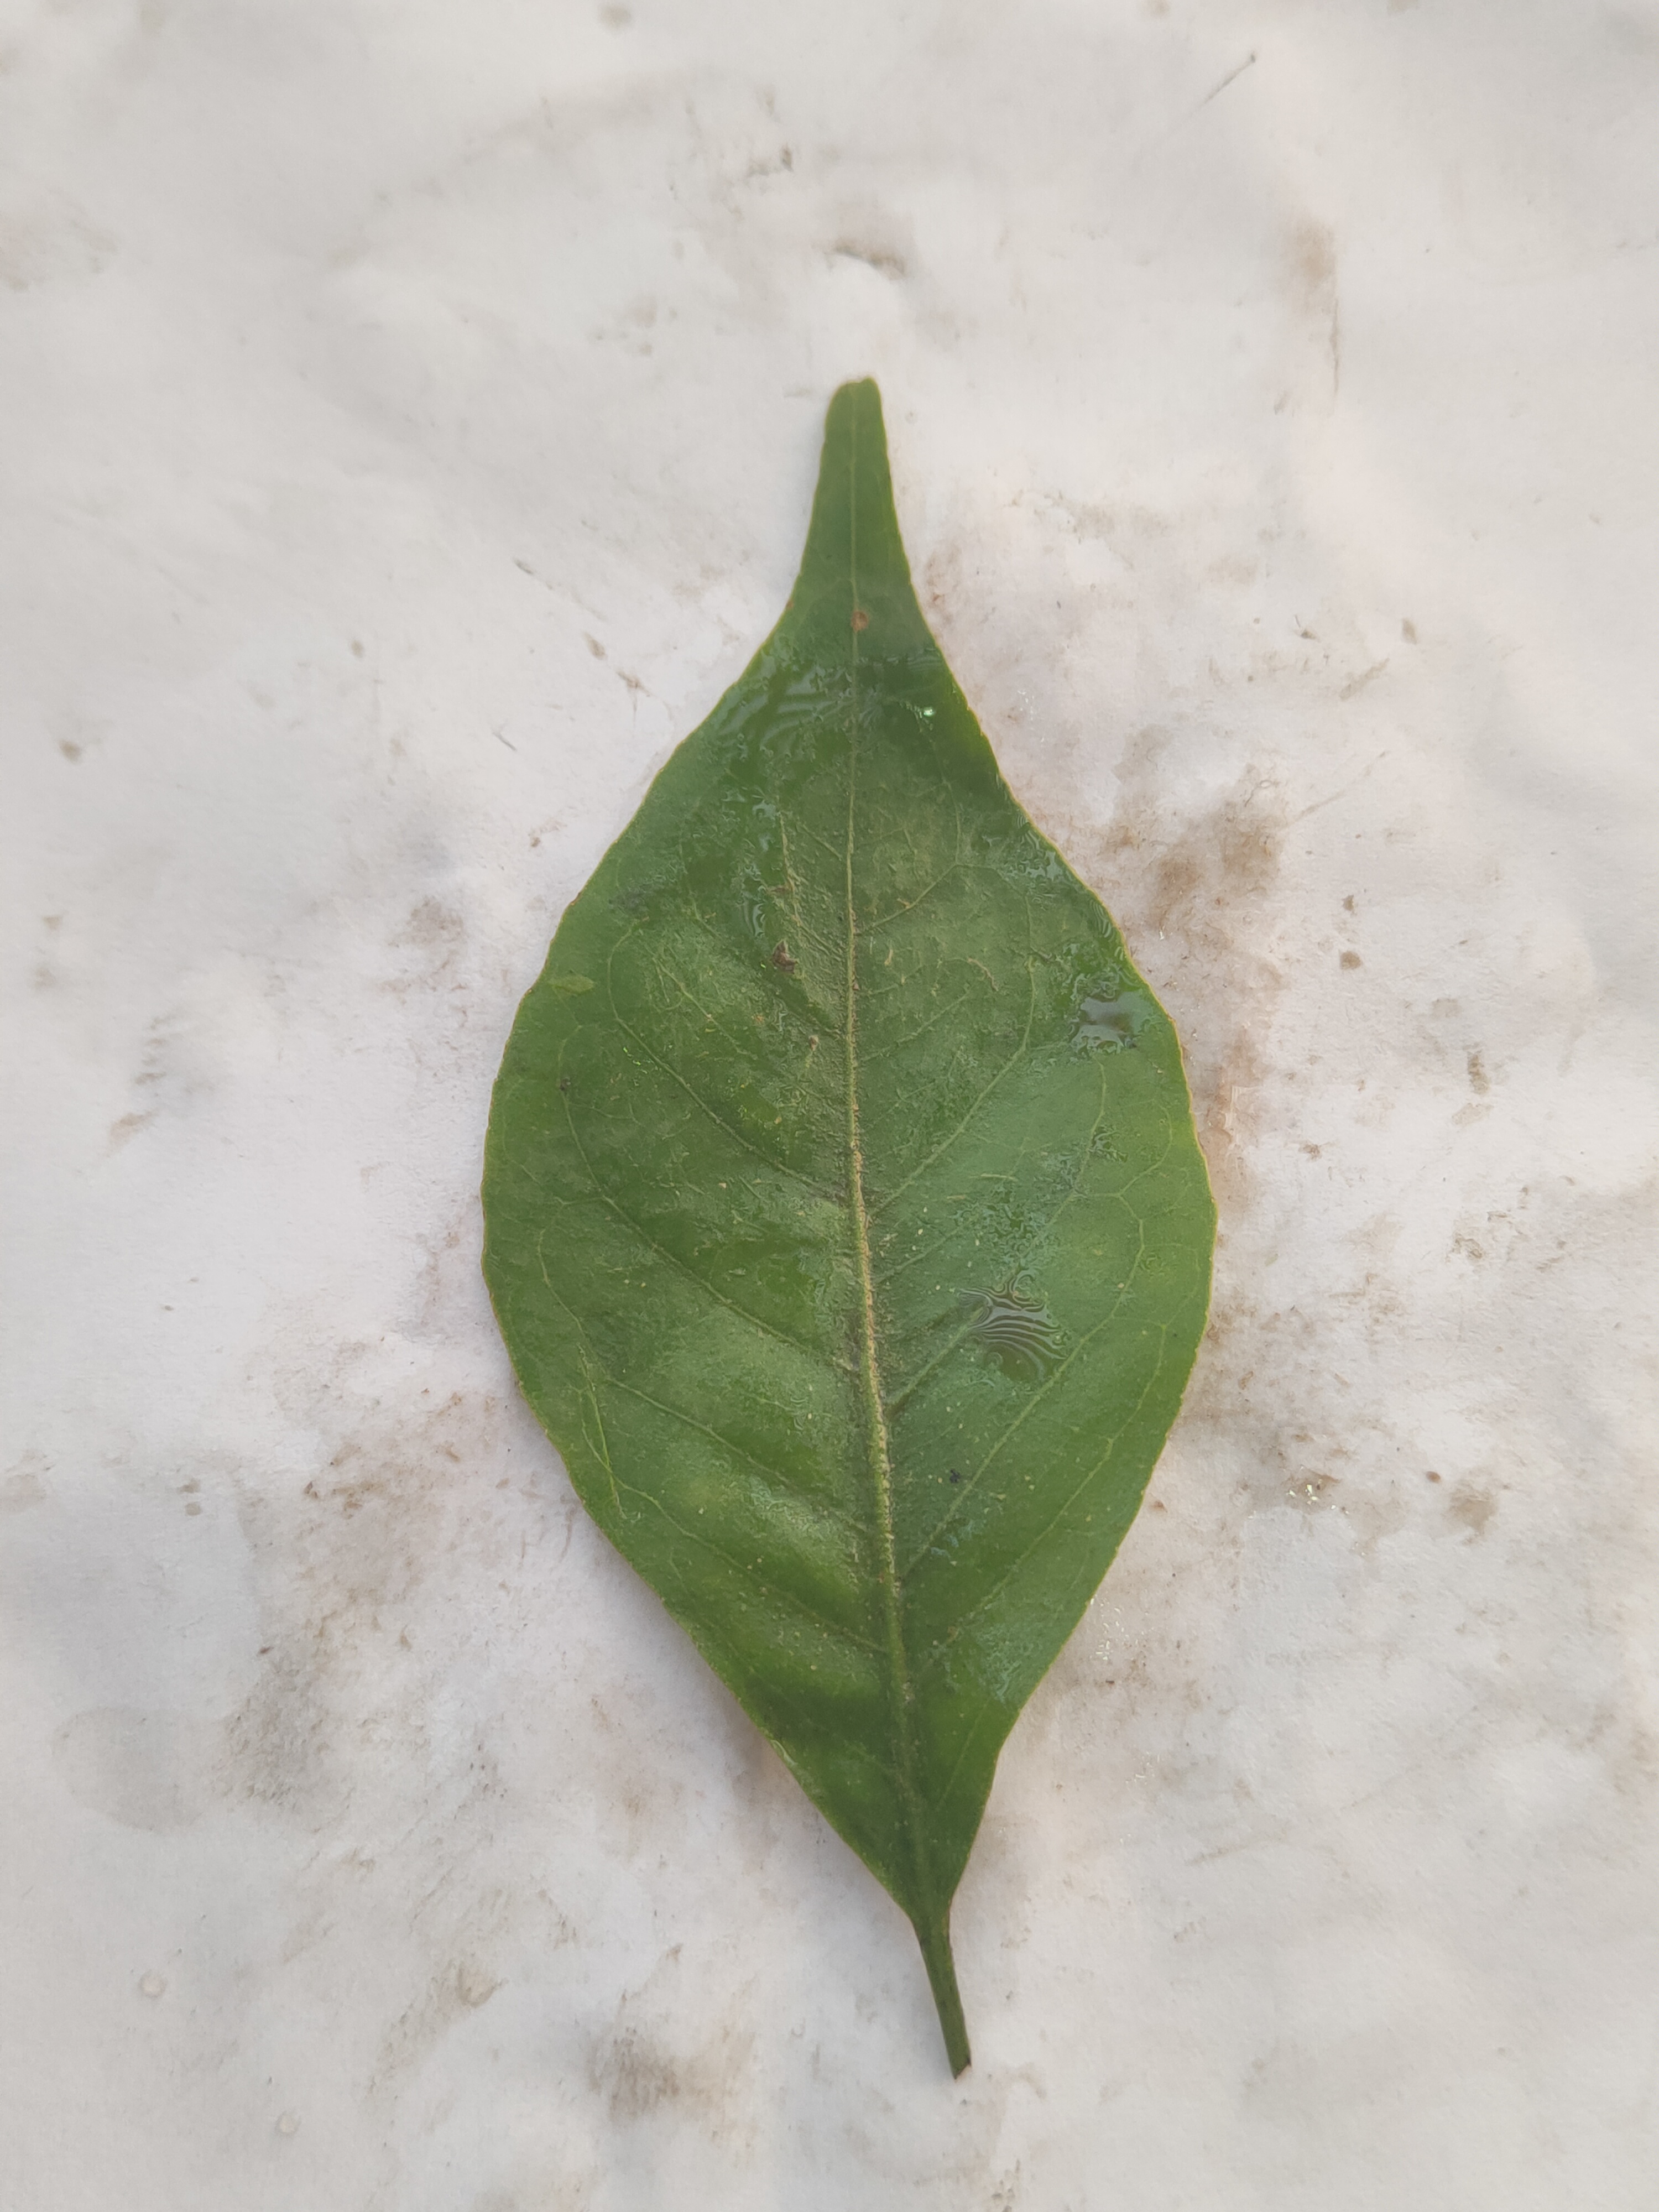
Leaf variety: Aegle marmelos